Pure Land Buddhism

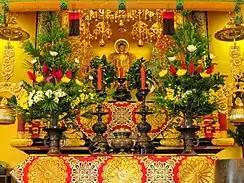

"Self-power" (Ch. "zìlì" 自力, Jp. "jiriki") and "other-power" (Ch. "tālì" 他力, Jp. "tariki") are key terms which are used to explain and define Pure Land practice in East Asian Buddhism. It was Shandao who first argued that Amitabha's power helped take people to the Pure Land after death (previous authors just held that Amitabha created the Pure Land and it was up to an individual's own effort to make it there). This other power relationship was compared to how a lowly man who is accompanied by a king can enter previously inaccessible places.